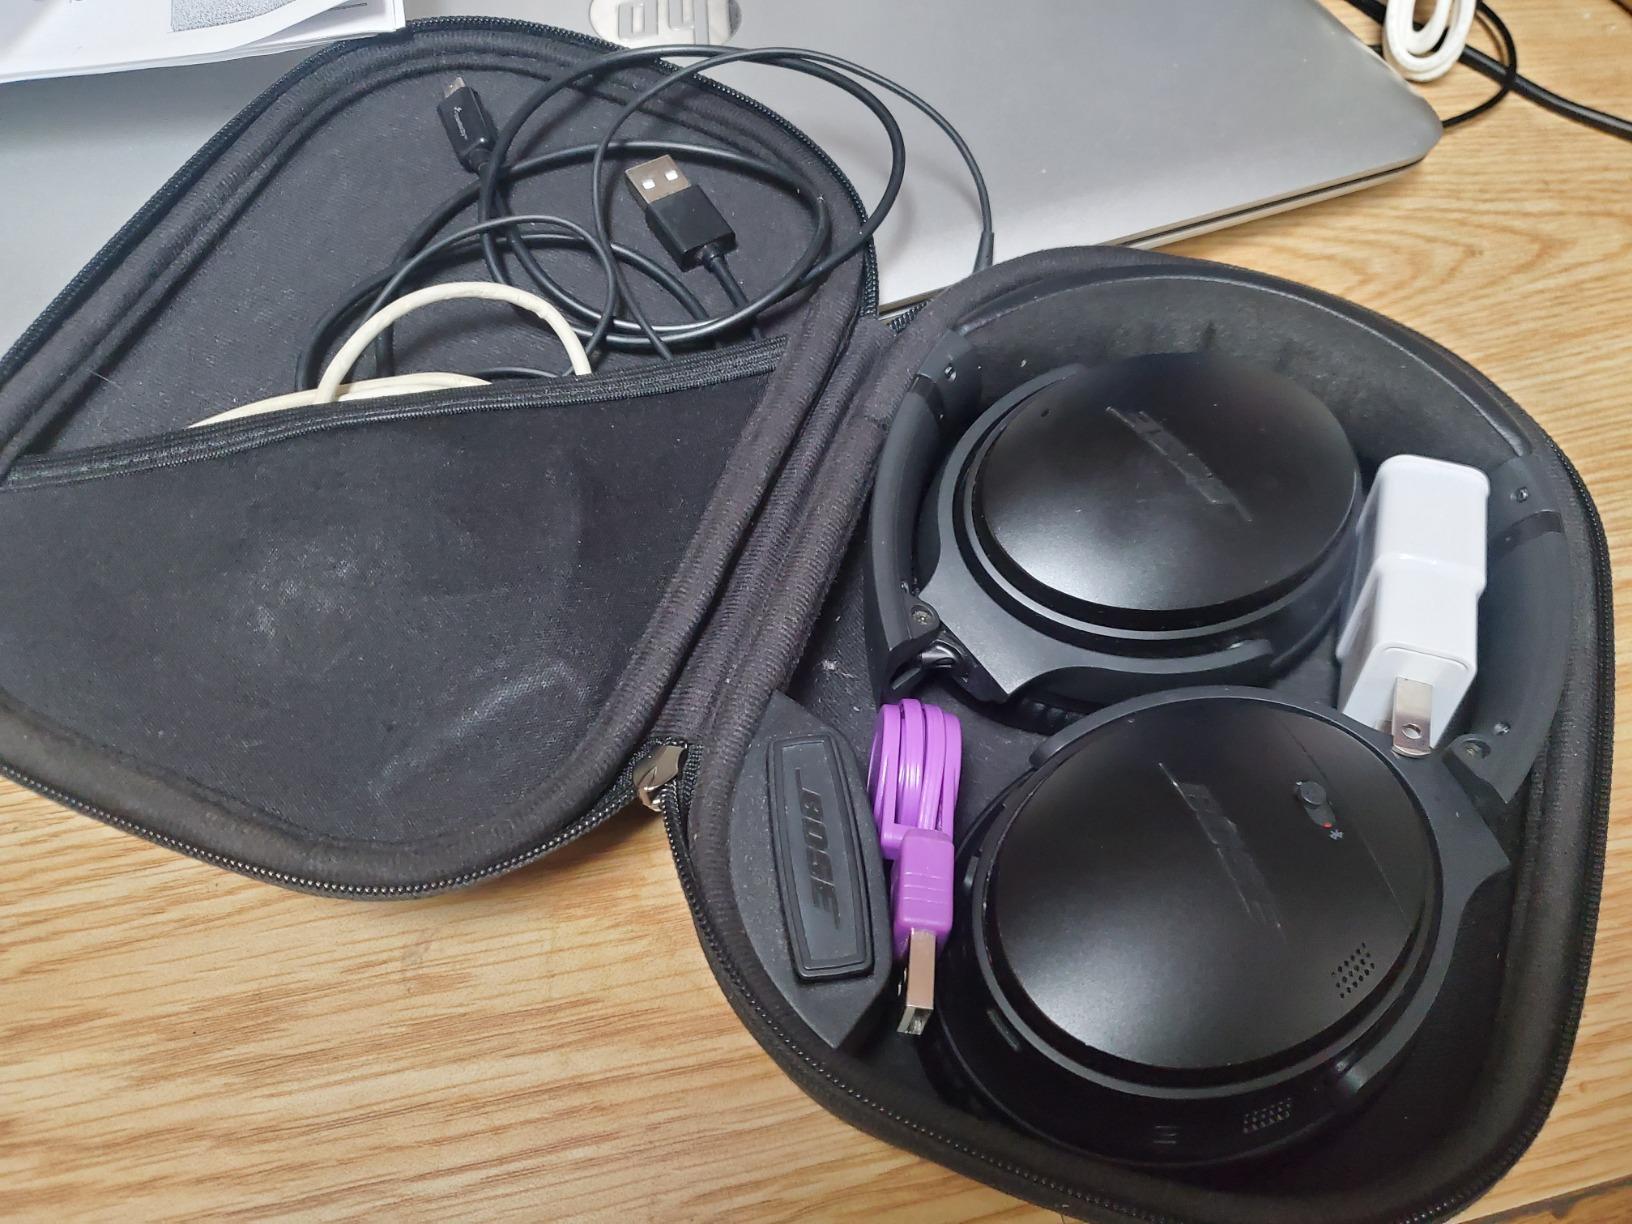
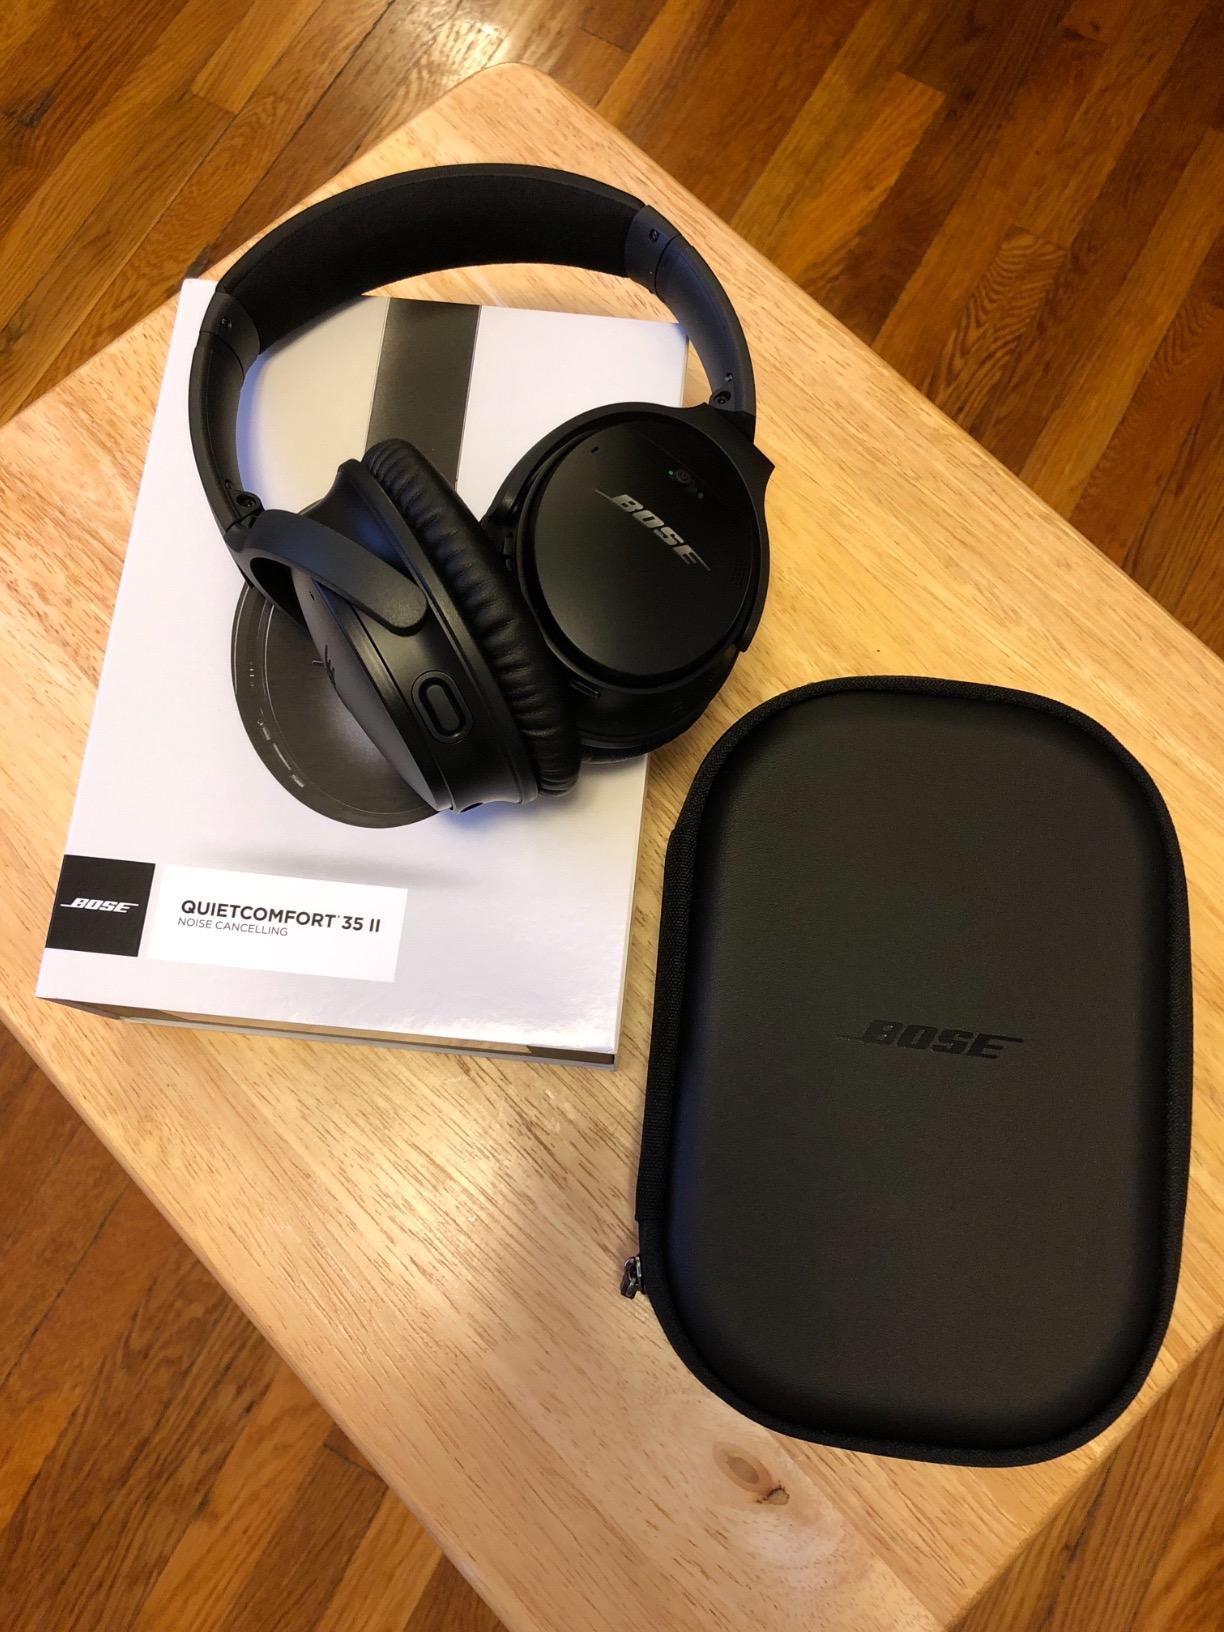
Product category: headphones
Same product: yes